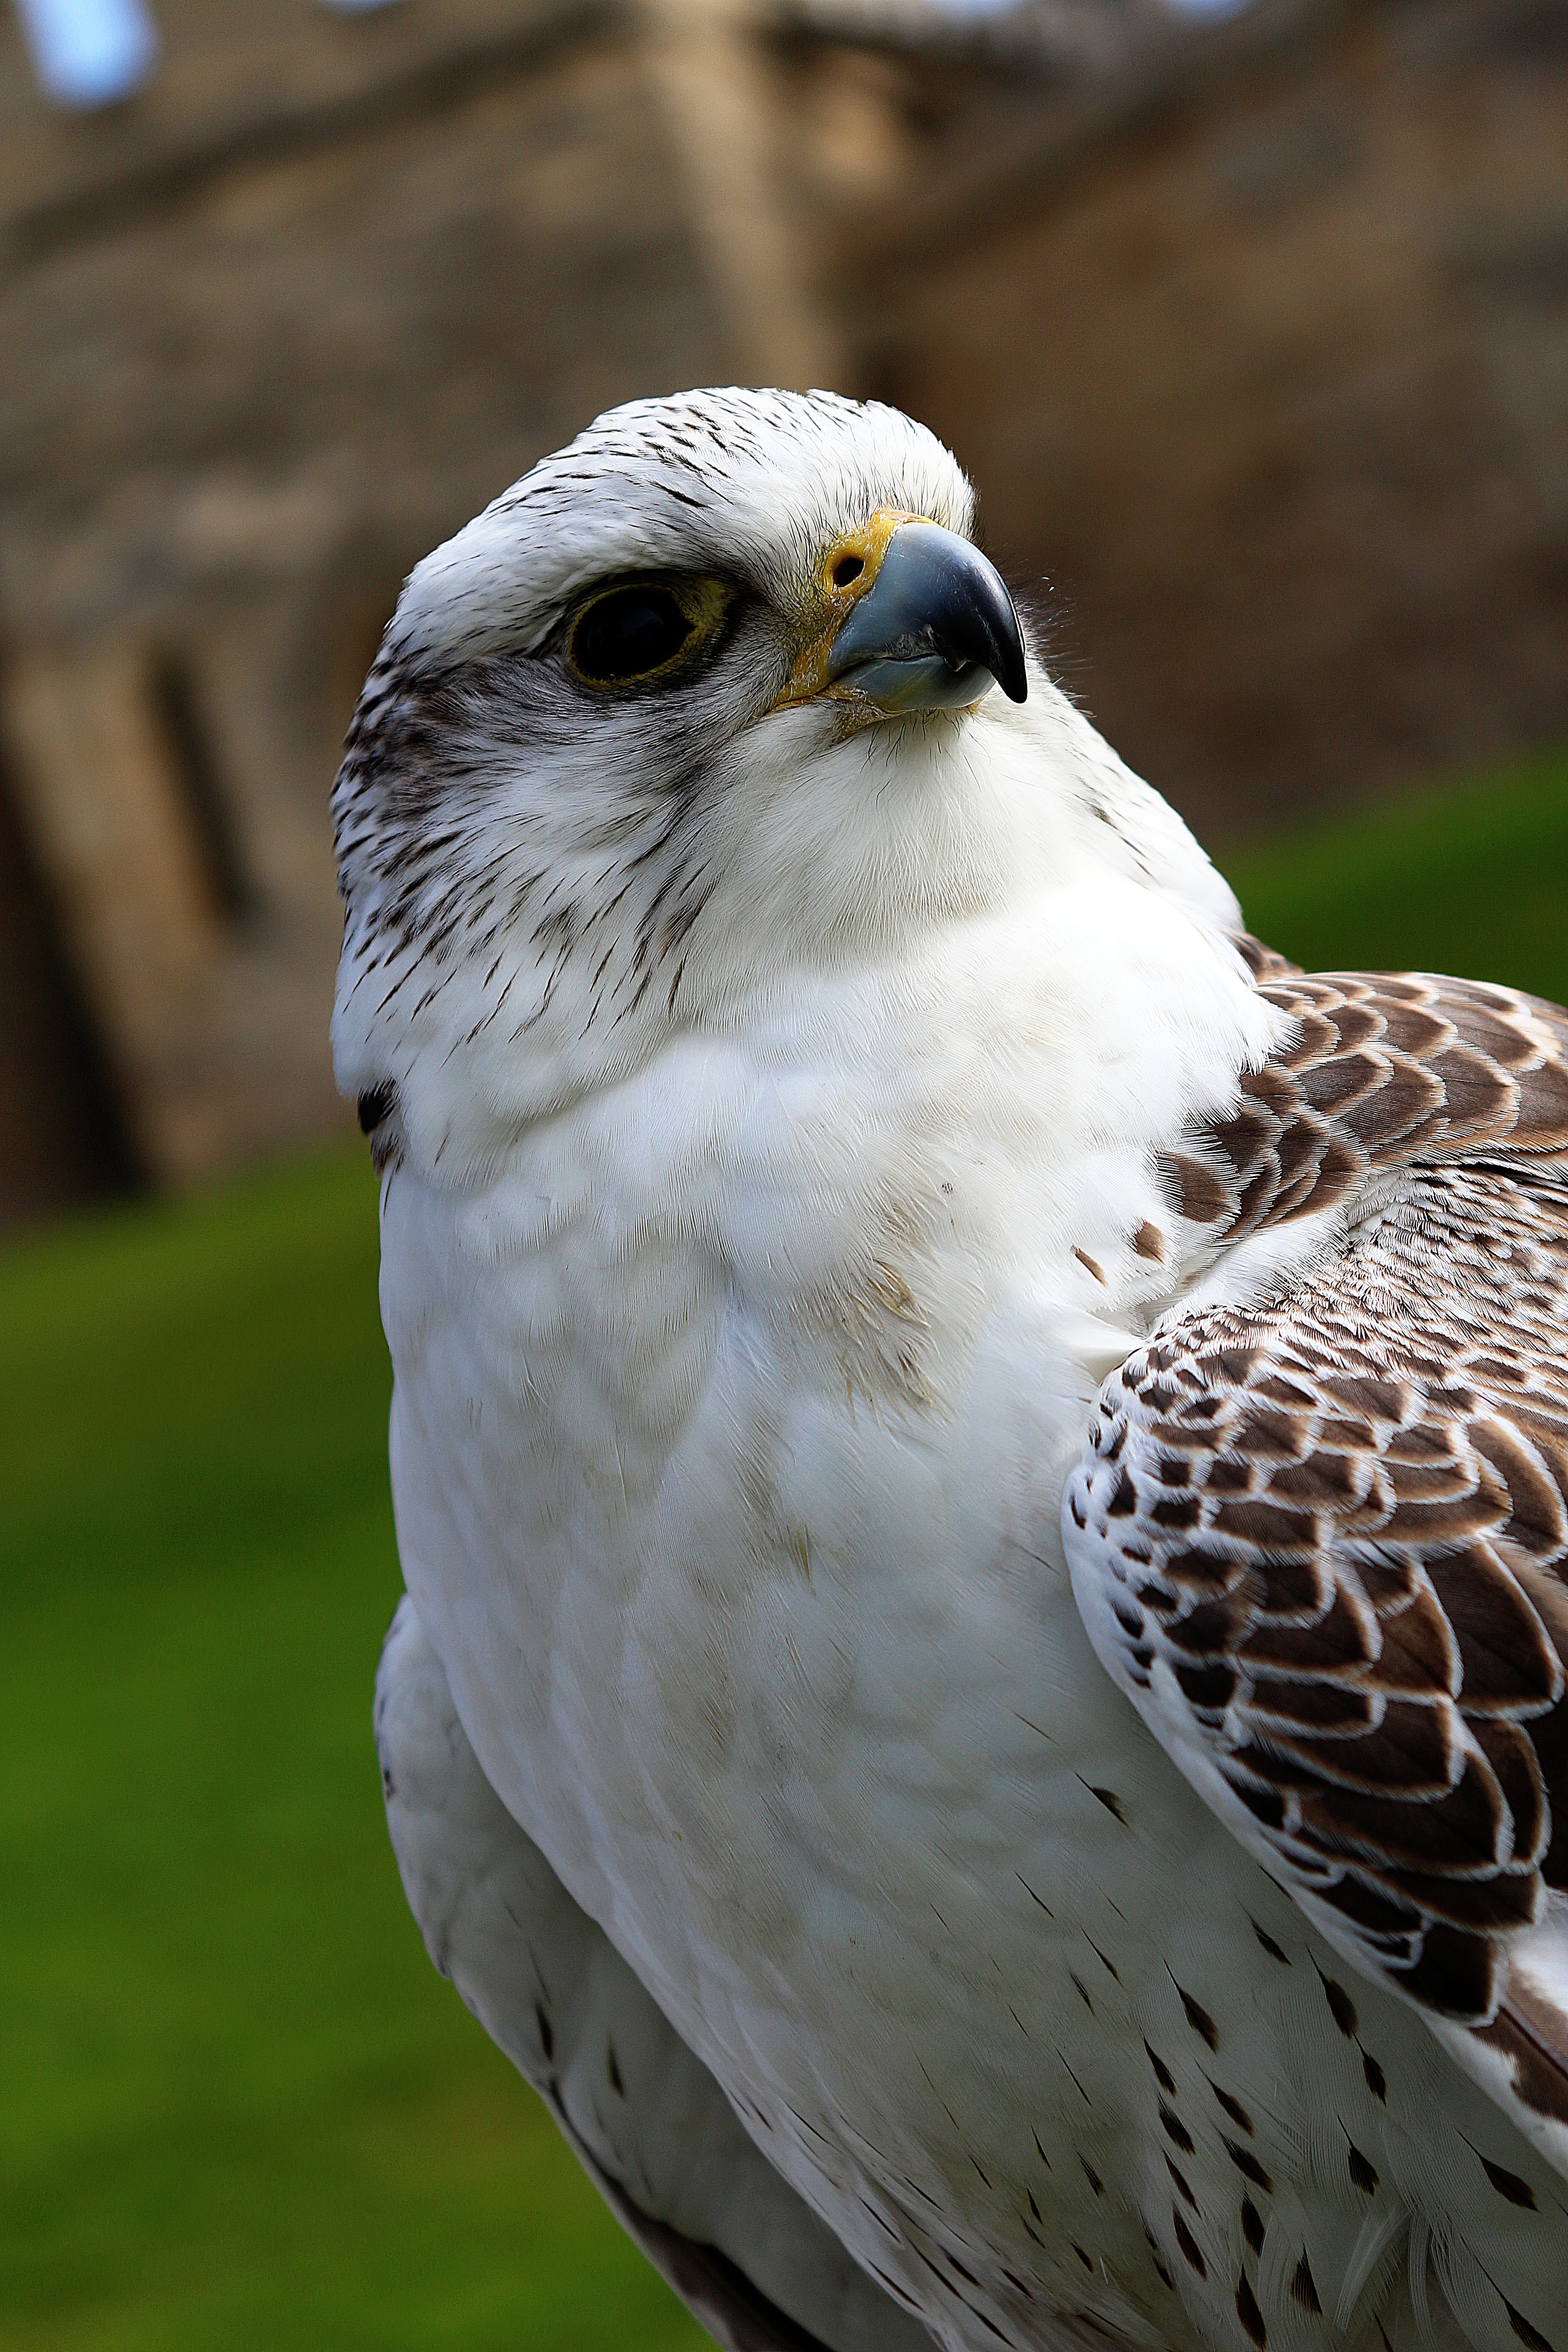
nature, bird, wing, animal, flying, wildlife, beak, eagle, hawk, feather, fauna, bird of prey, close up, vertebrate, falcon, accipitriformes